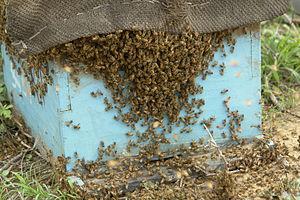
Surpopulation d'abeilles, district de Morena, Chambal, Inde.